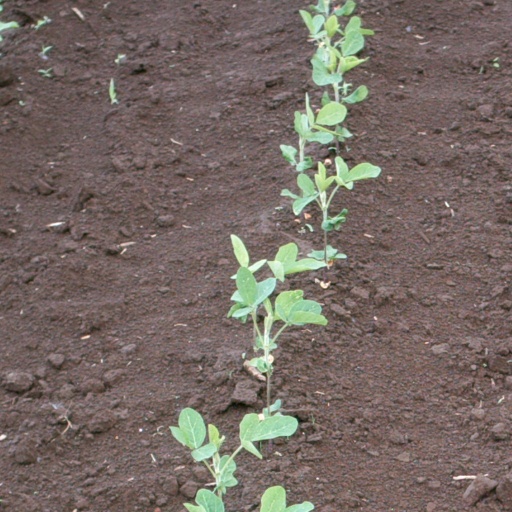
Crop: soybean